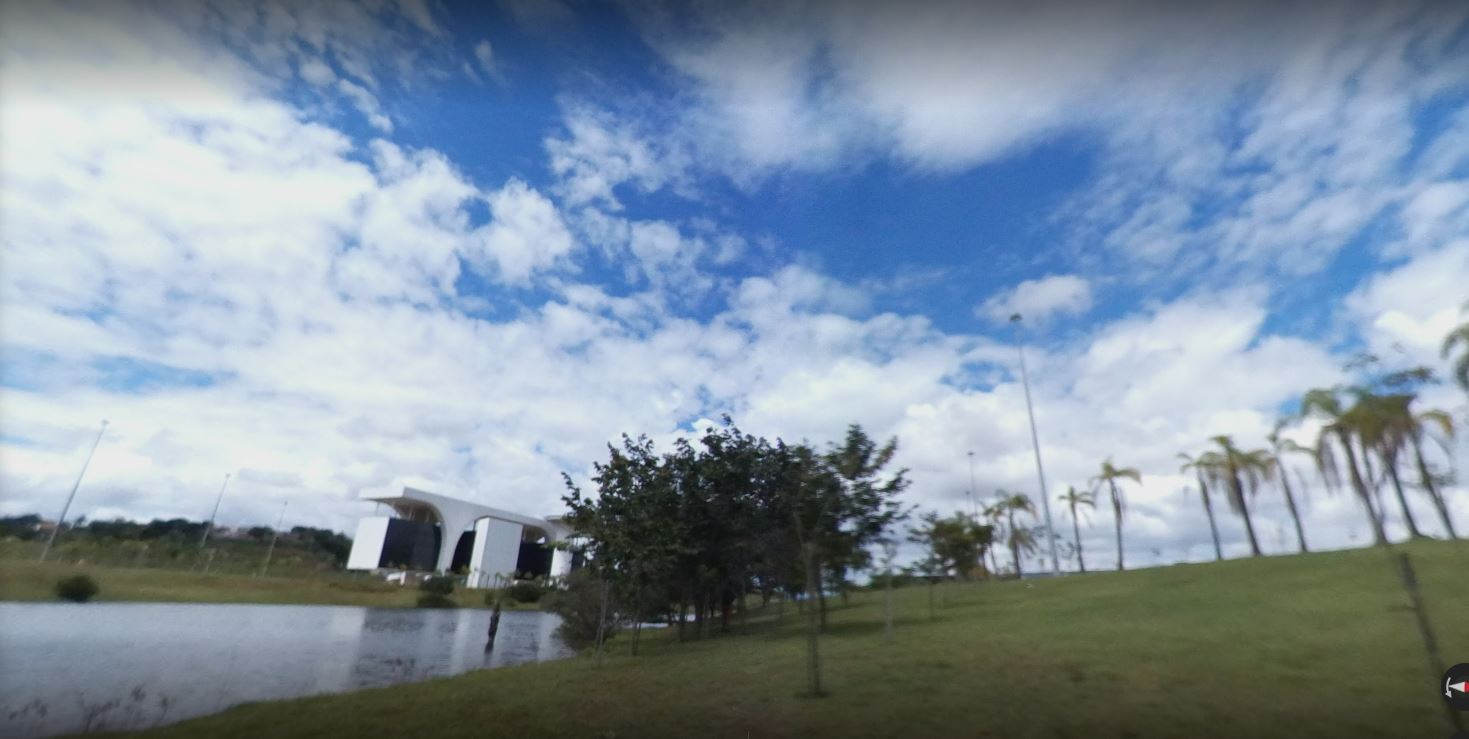
Fire: no
Smoke: no